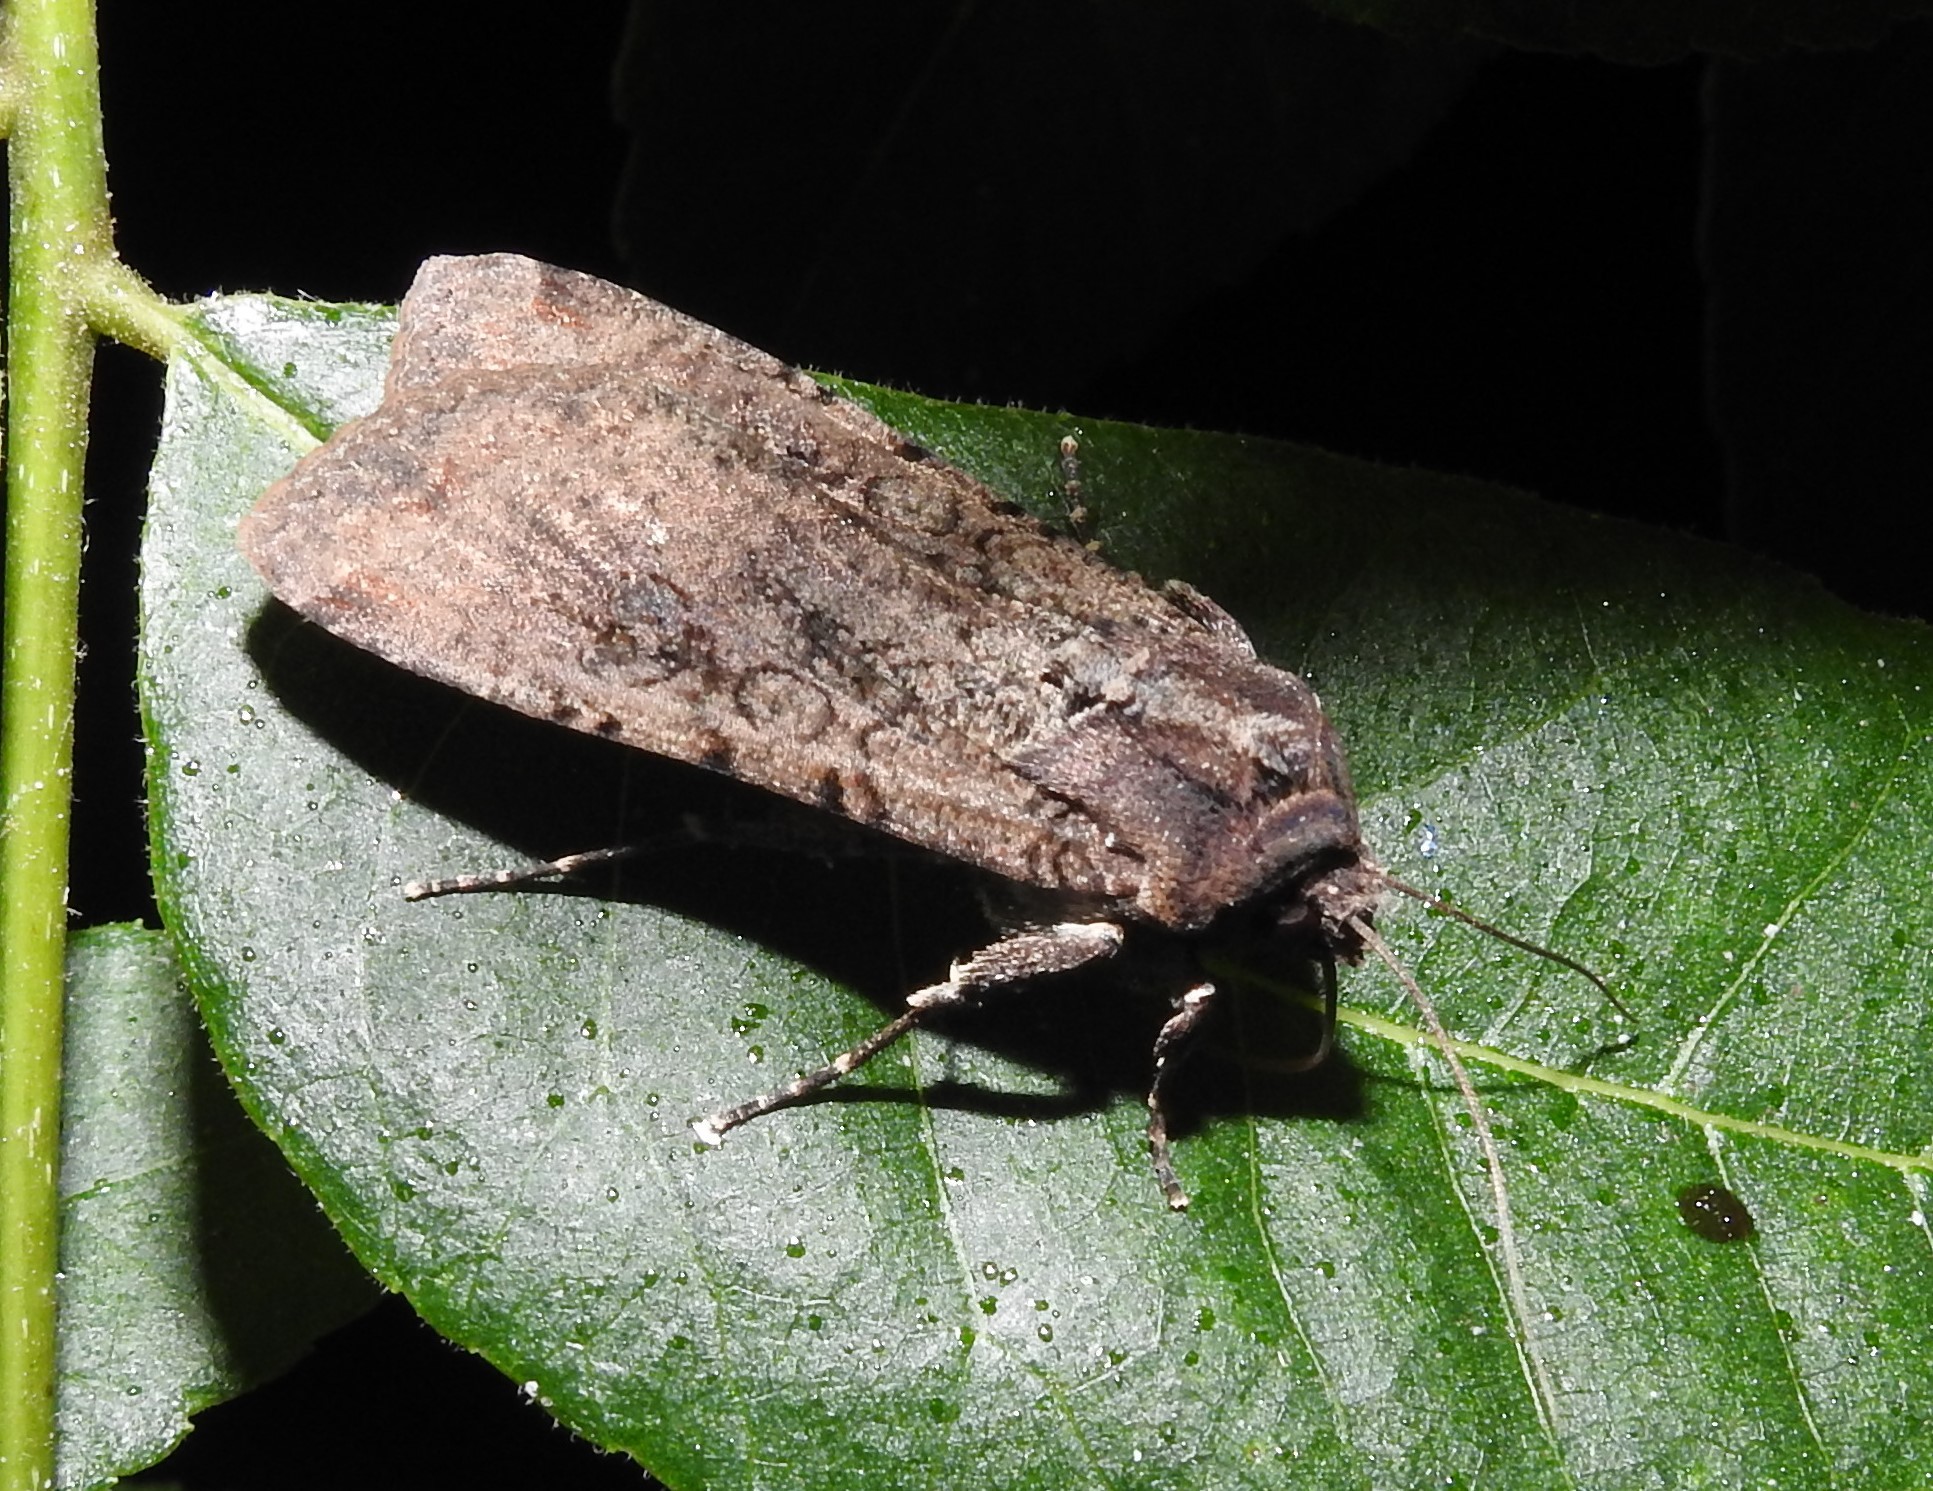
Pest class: cutworms